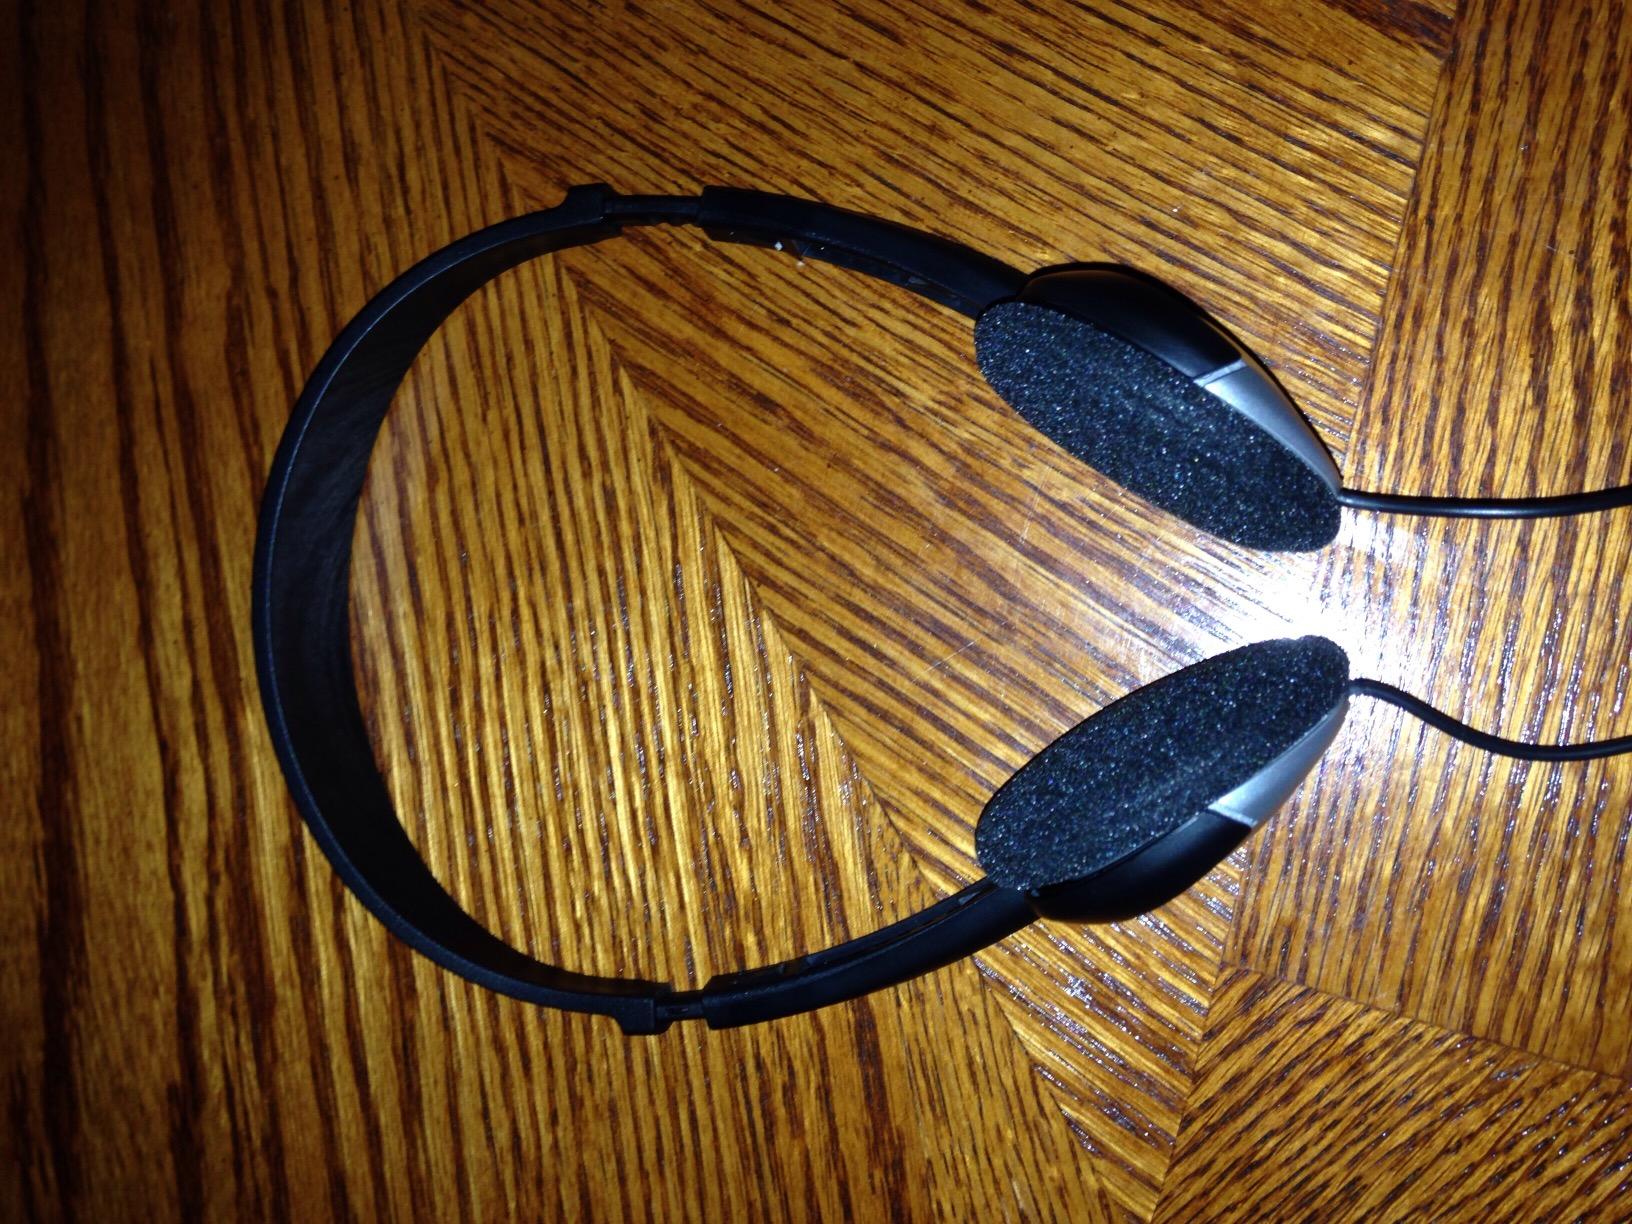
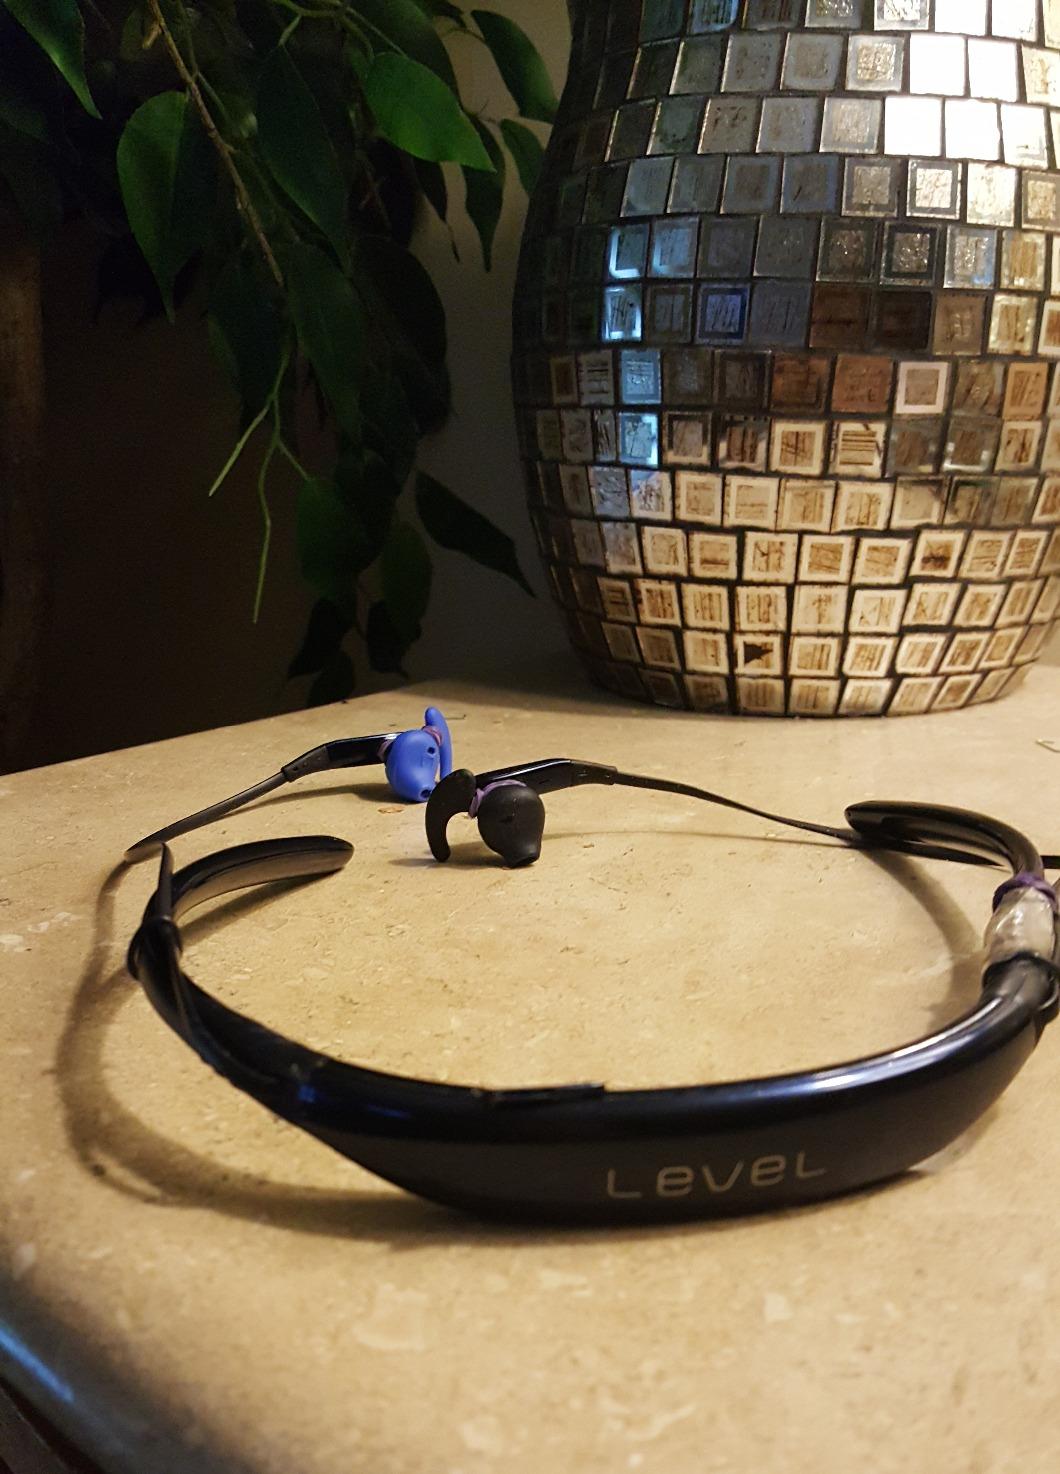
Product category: headphones
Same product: no